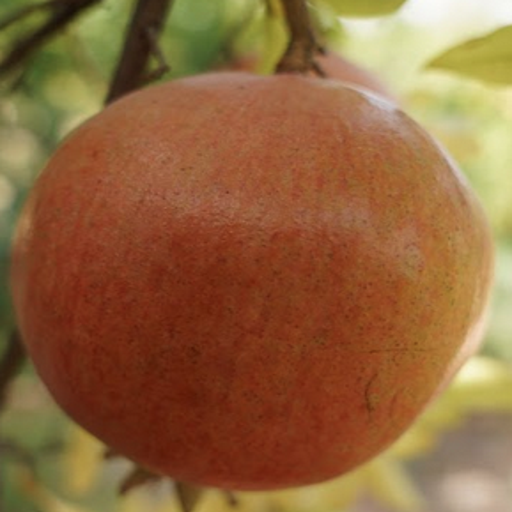
Label: Healthy